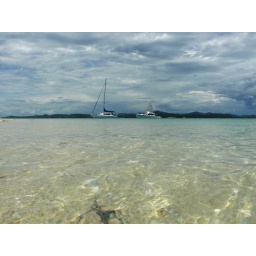
ships in clear waters